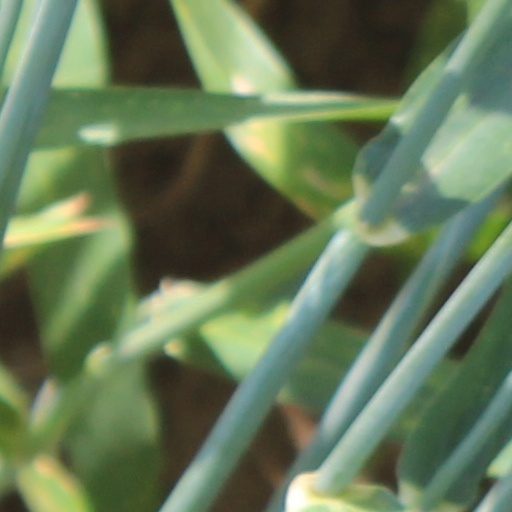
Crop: wheat